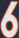
Number: 6